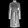
Label: Coat